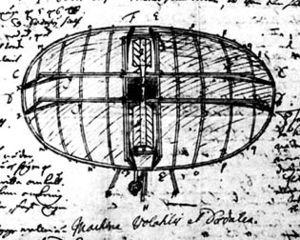
Emanuel Swedenborg, né le 29 janvier 1688 à Stockholm et mort le 29 mars 1772 à Londres, est un scientifique, théologien et philosophe suédois du XVIIIᵉ siècle. Son nom originel Emanuel Svedberg est devenu officiellement Swedenborg après son anoblissement.